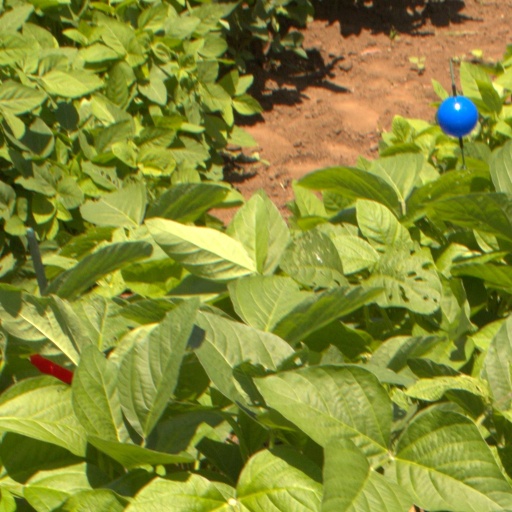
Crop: soybean